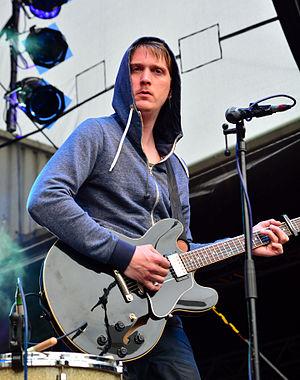
Jonas Pfetzing est un guitariste allemand, né le 2 avril 1981 à Lich.